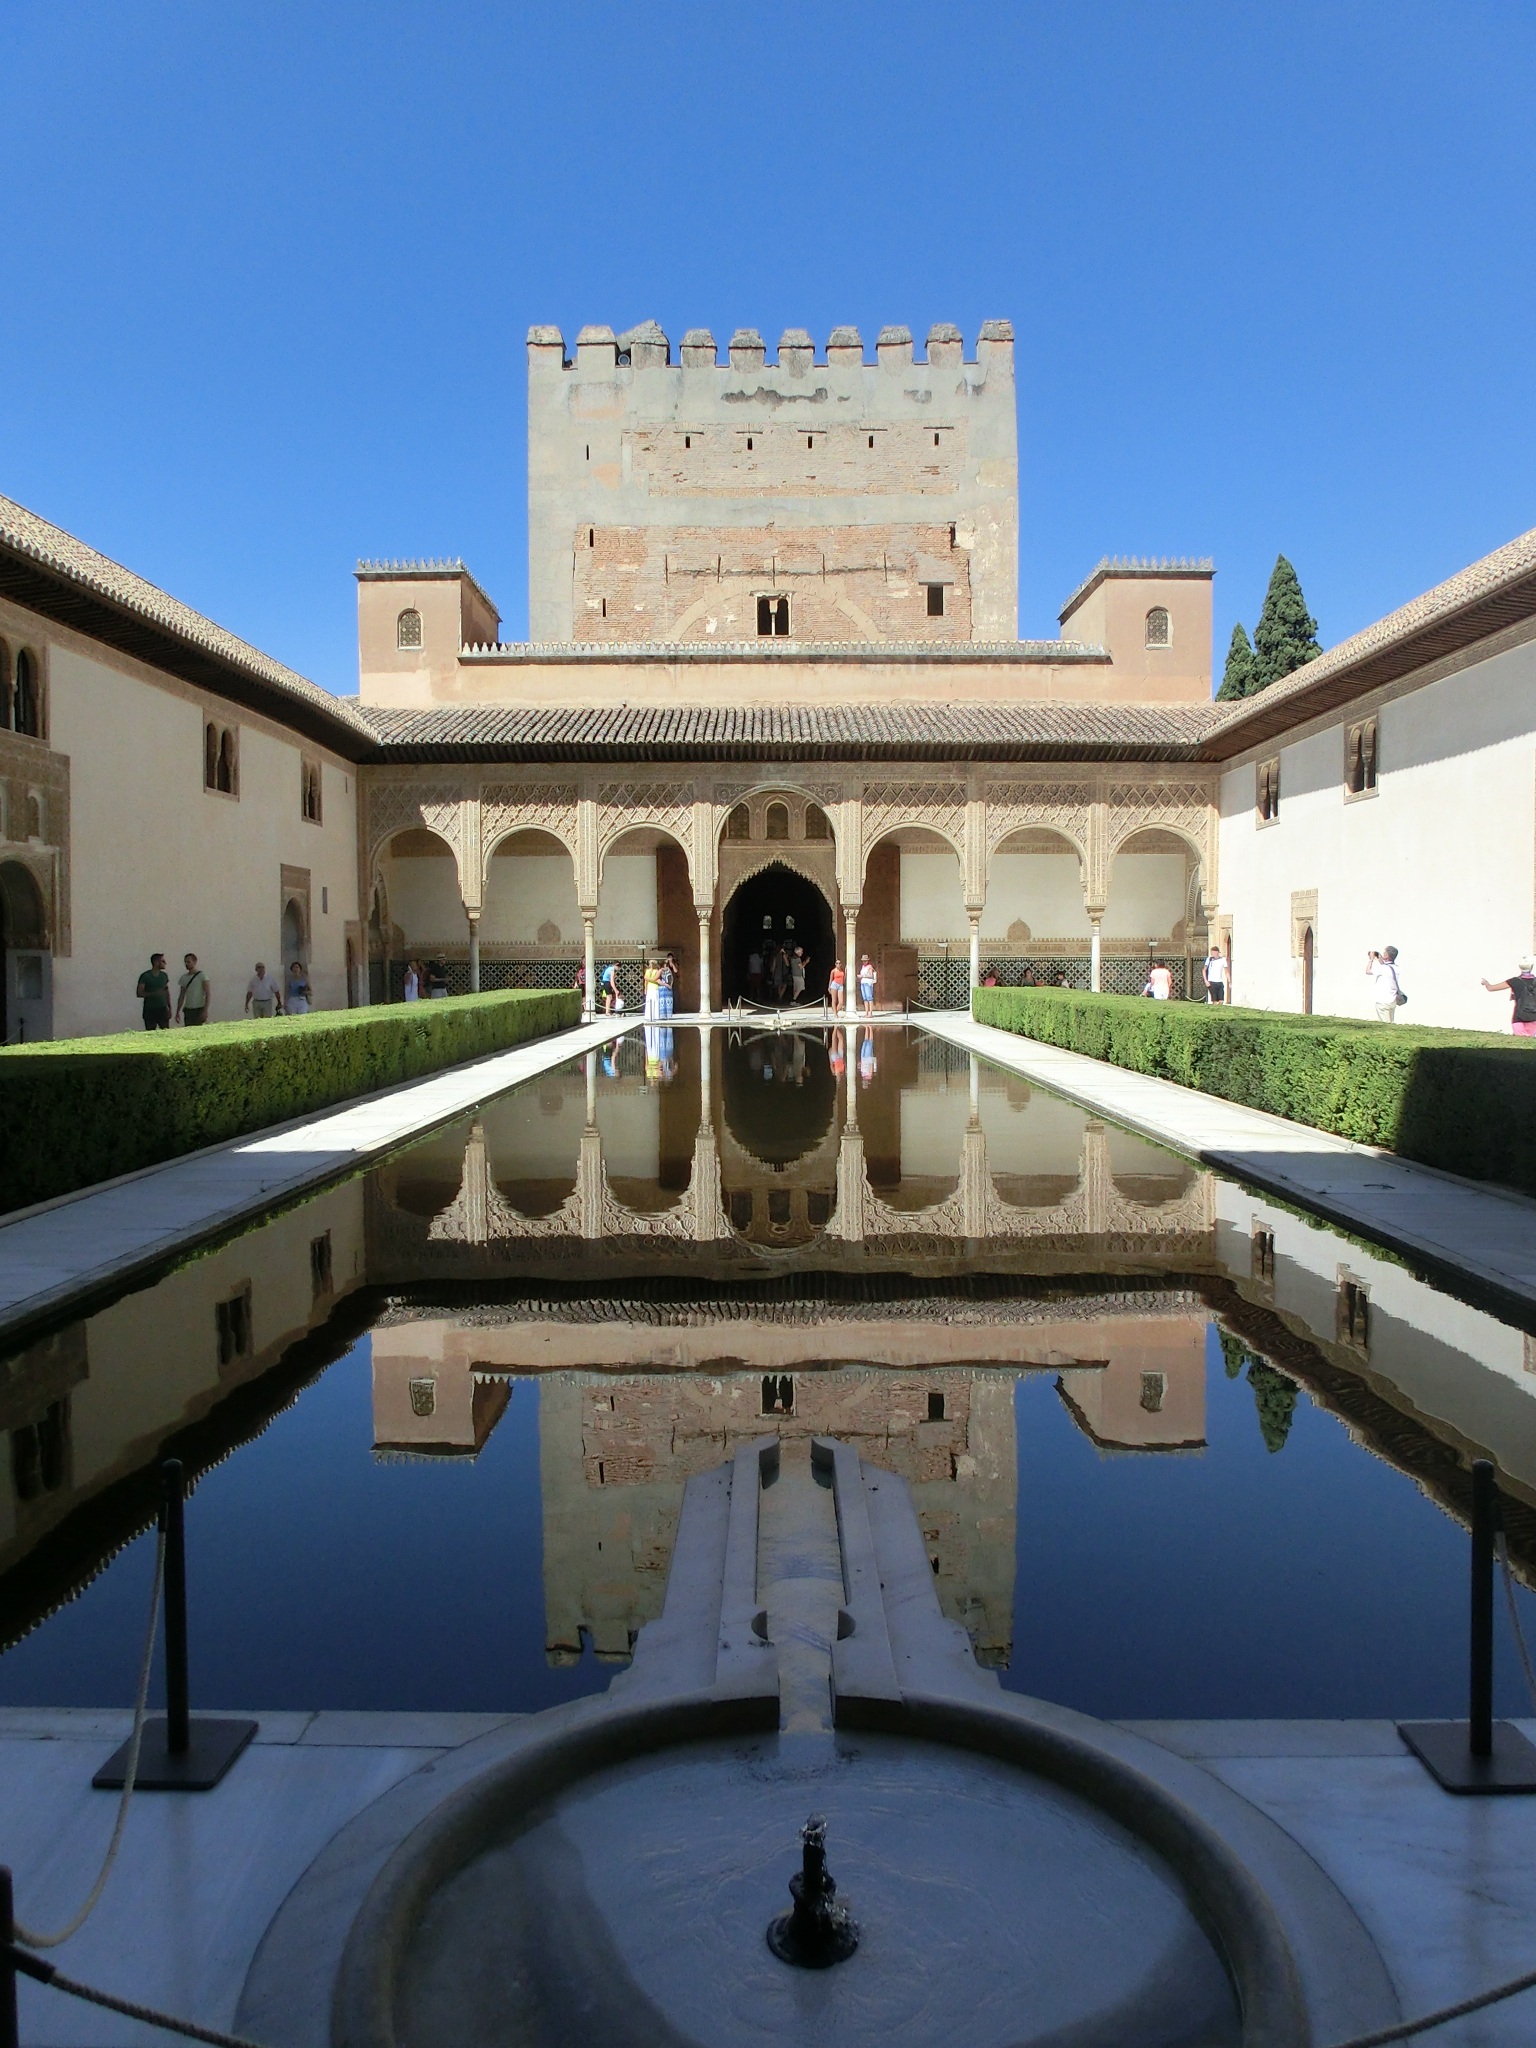
water, architecture, villa, building, old, symmetrical, swimming pool, castle, world heritage, fortress, spain, courtyard, fountain, andalusia, estate, granada, mirroring, alhambra, mirror image, reflexes, moorish, town castle, thermae, nasridenpalast, myrtle court